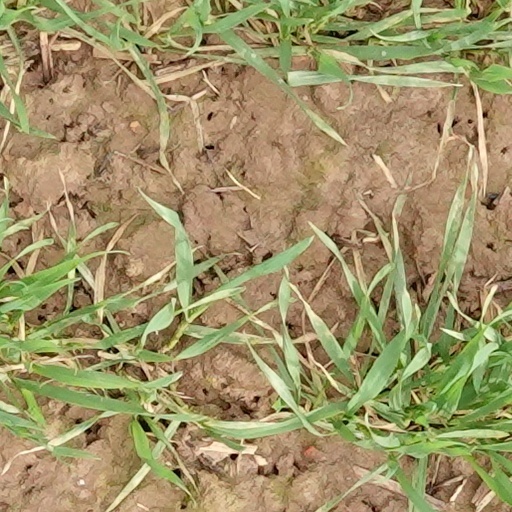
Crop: wheat